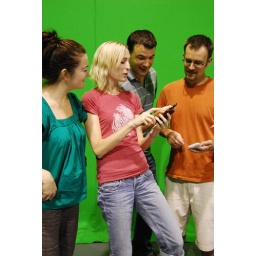
It's all about the branding - we used the green screen in the animation studio before the demo of how you animate!